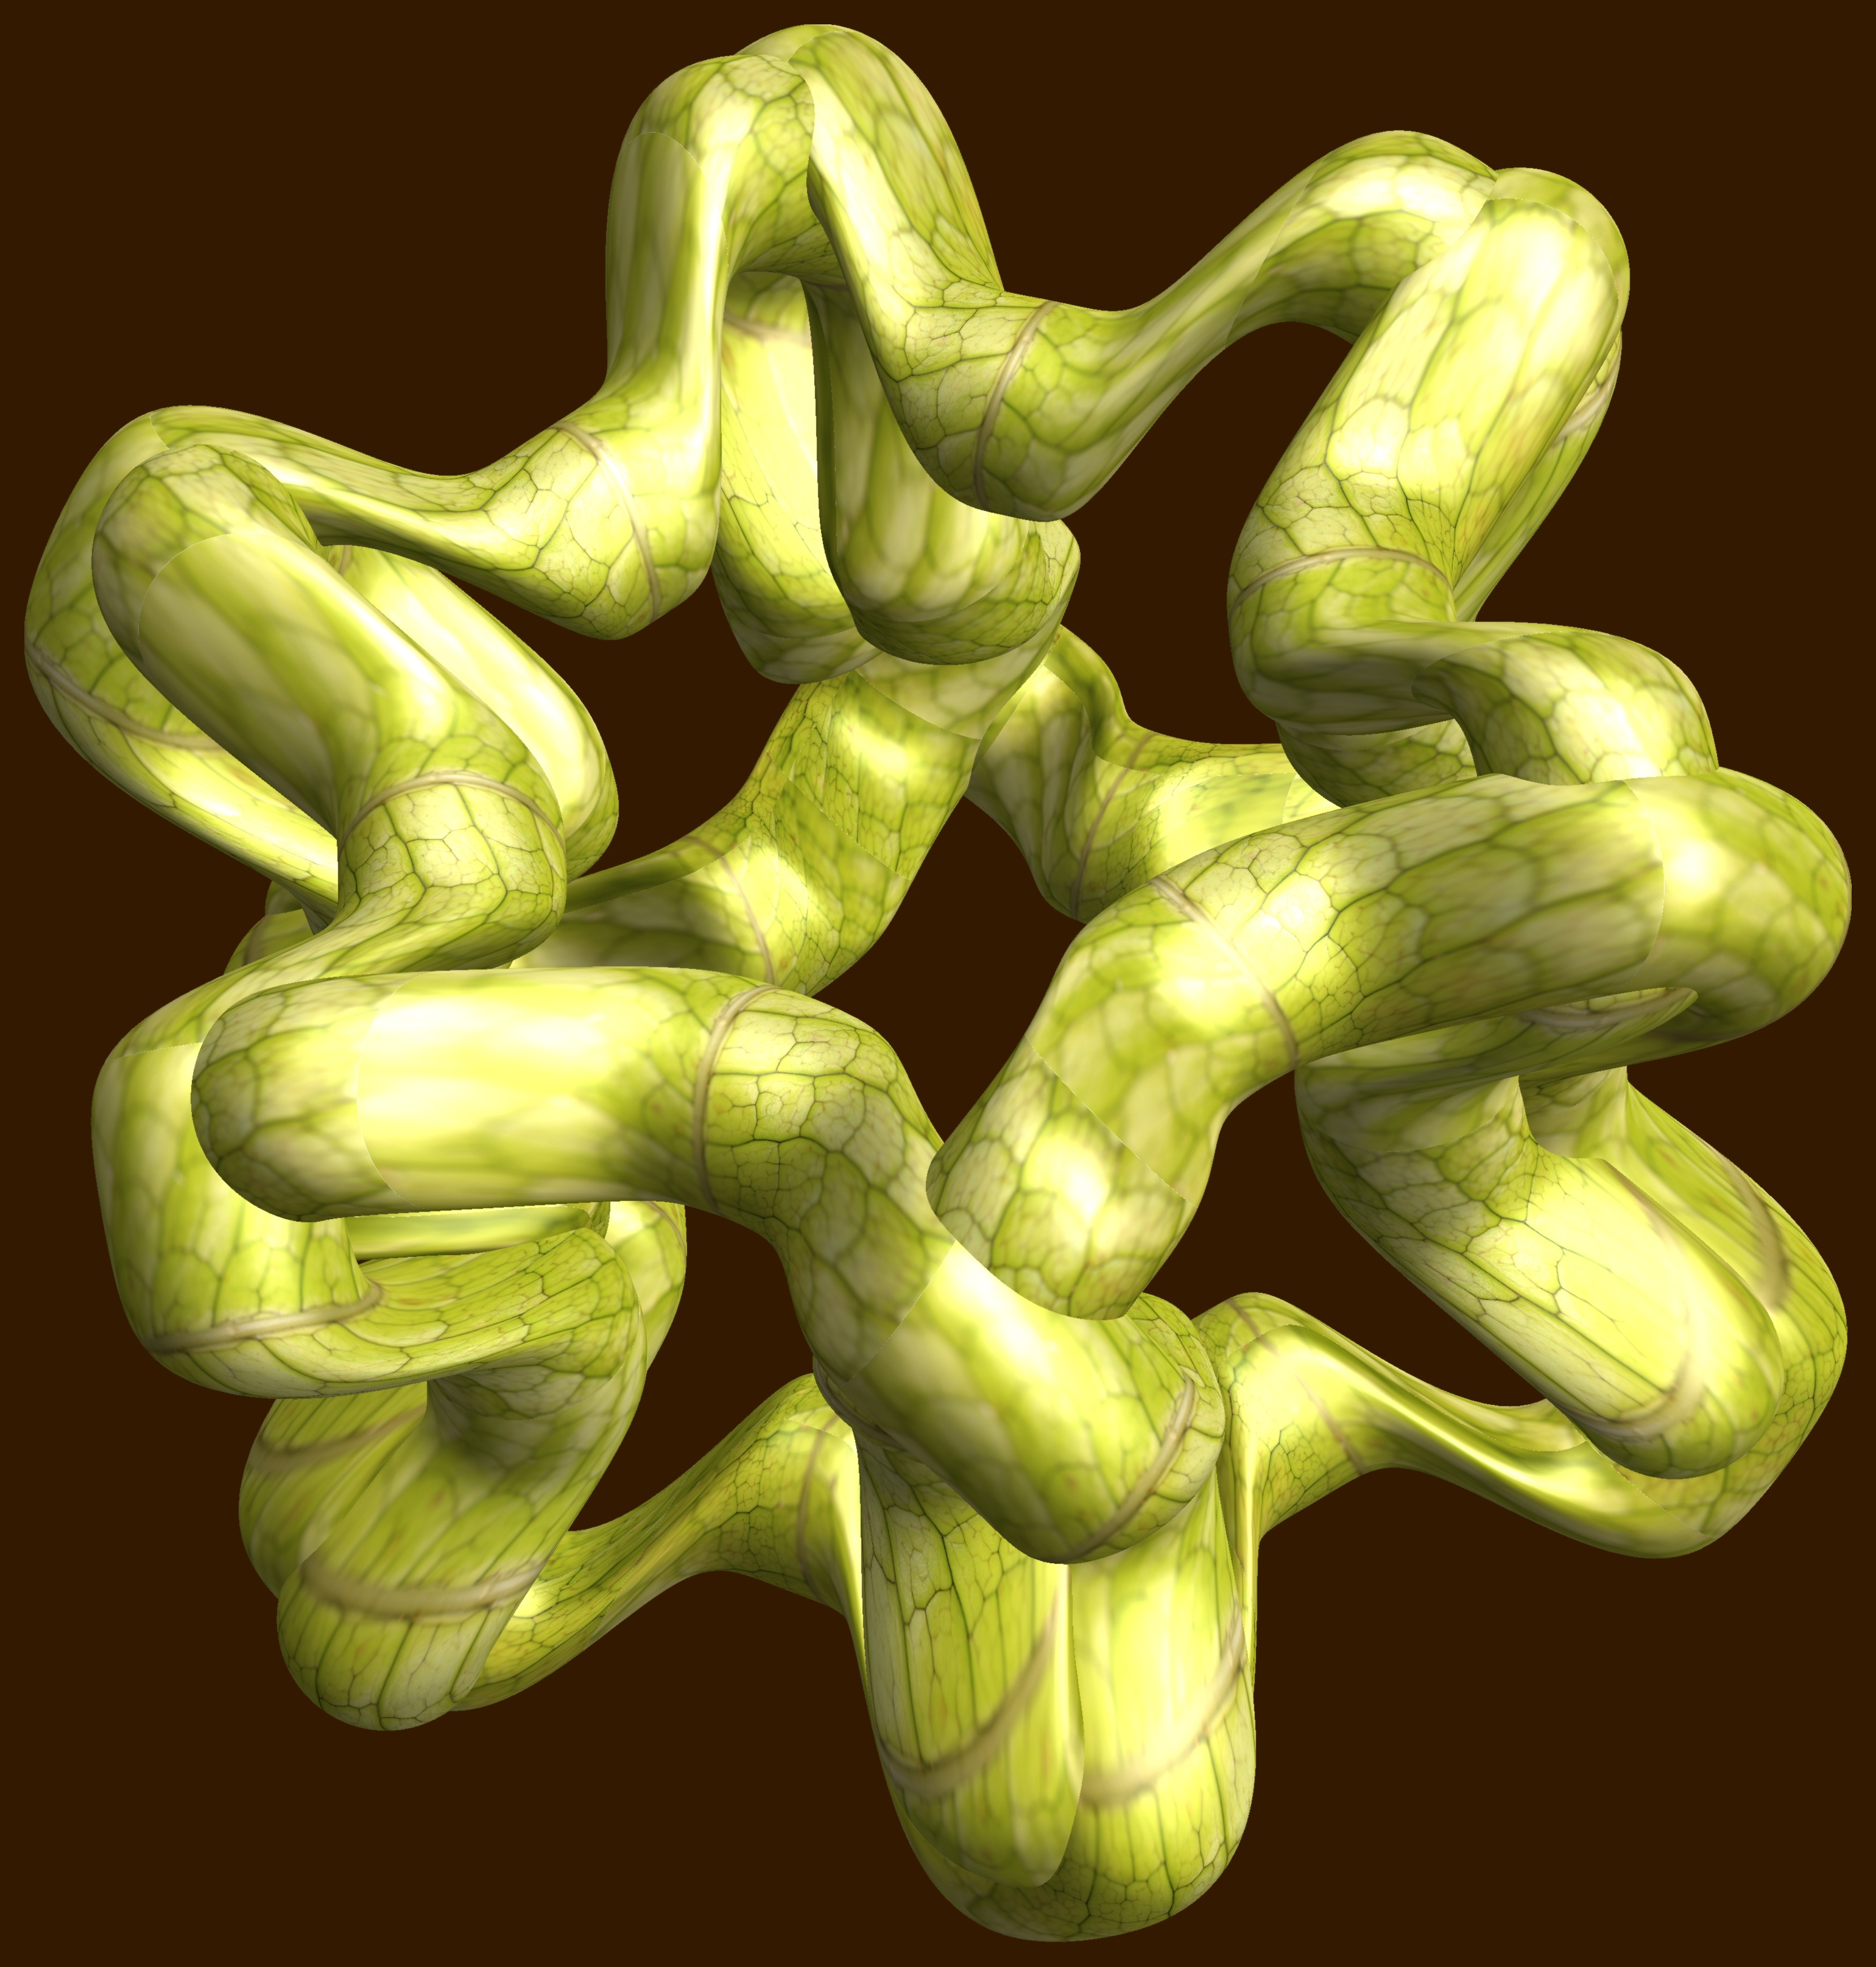
abstract, structure, plant, texture, leaf, flower, pattern, food, green, produce, vegetable, geometry, yellow, gourd, sculpture, cool image, design, symmetry, 3d, graphic, shape, torus, mathematica, cg, parametricplot3d, code, program, algorithm, mapping, geometricsculpture, serpent, flowering plant, land plant